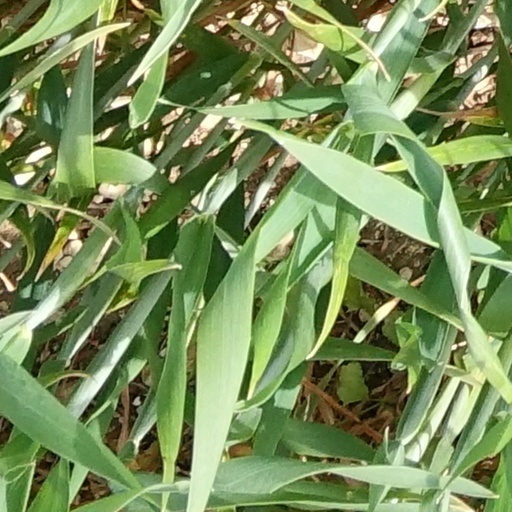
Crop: wheat